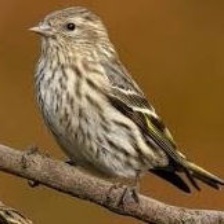
Species: ANDEAN SISKIN
Scientific name: SPINUS SPINESCENS